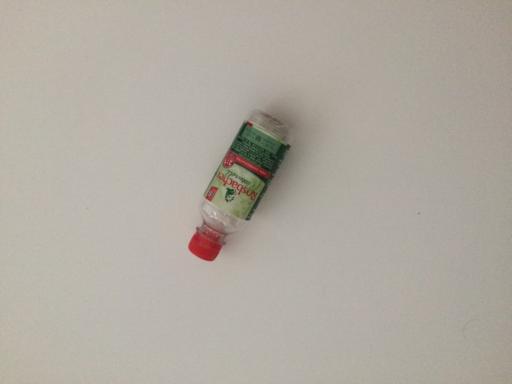
Label: plastic